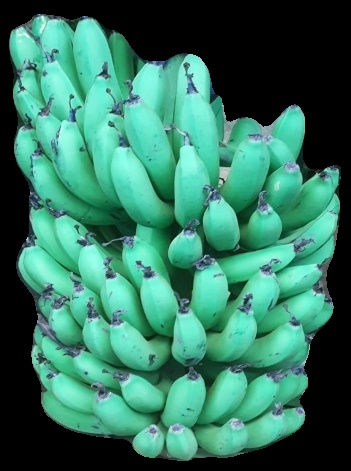
Variety: pachbale
Grade: grade1